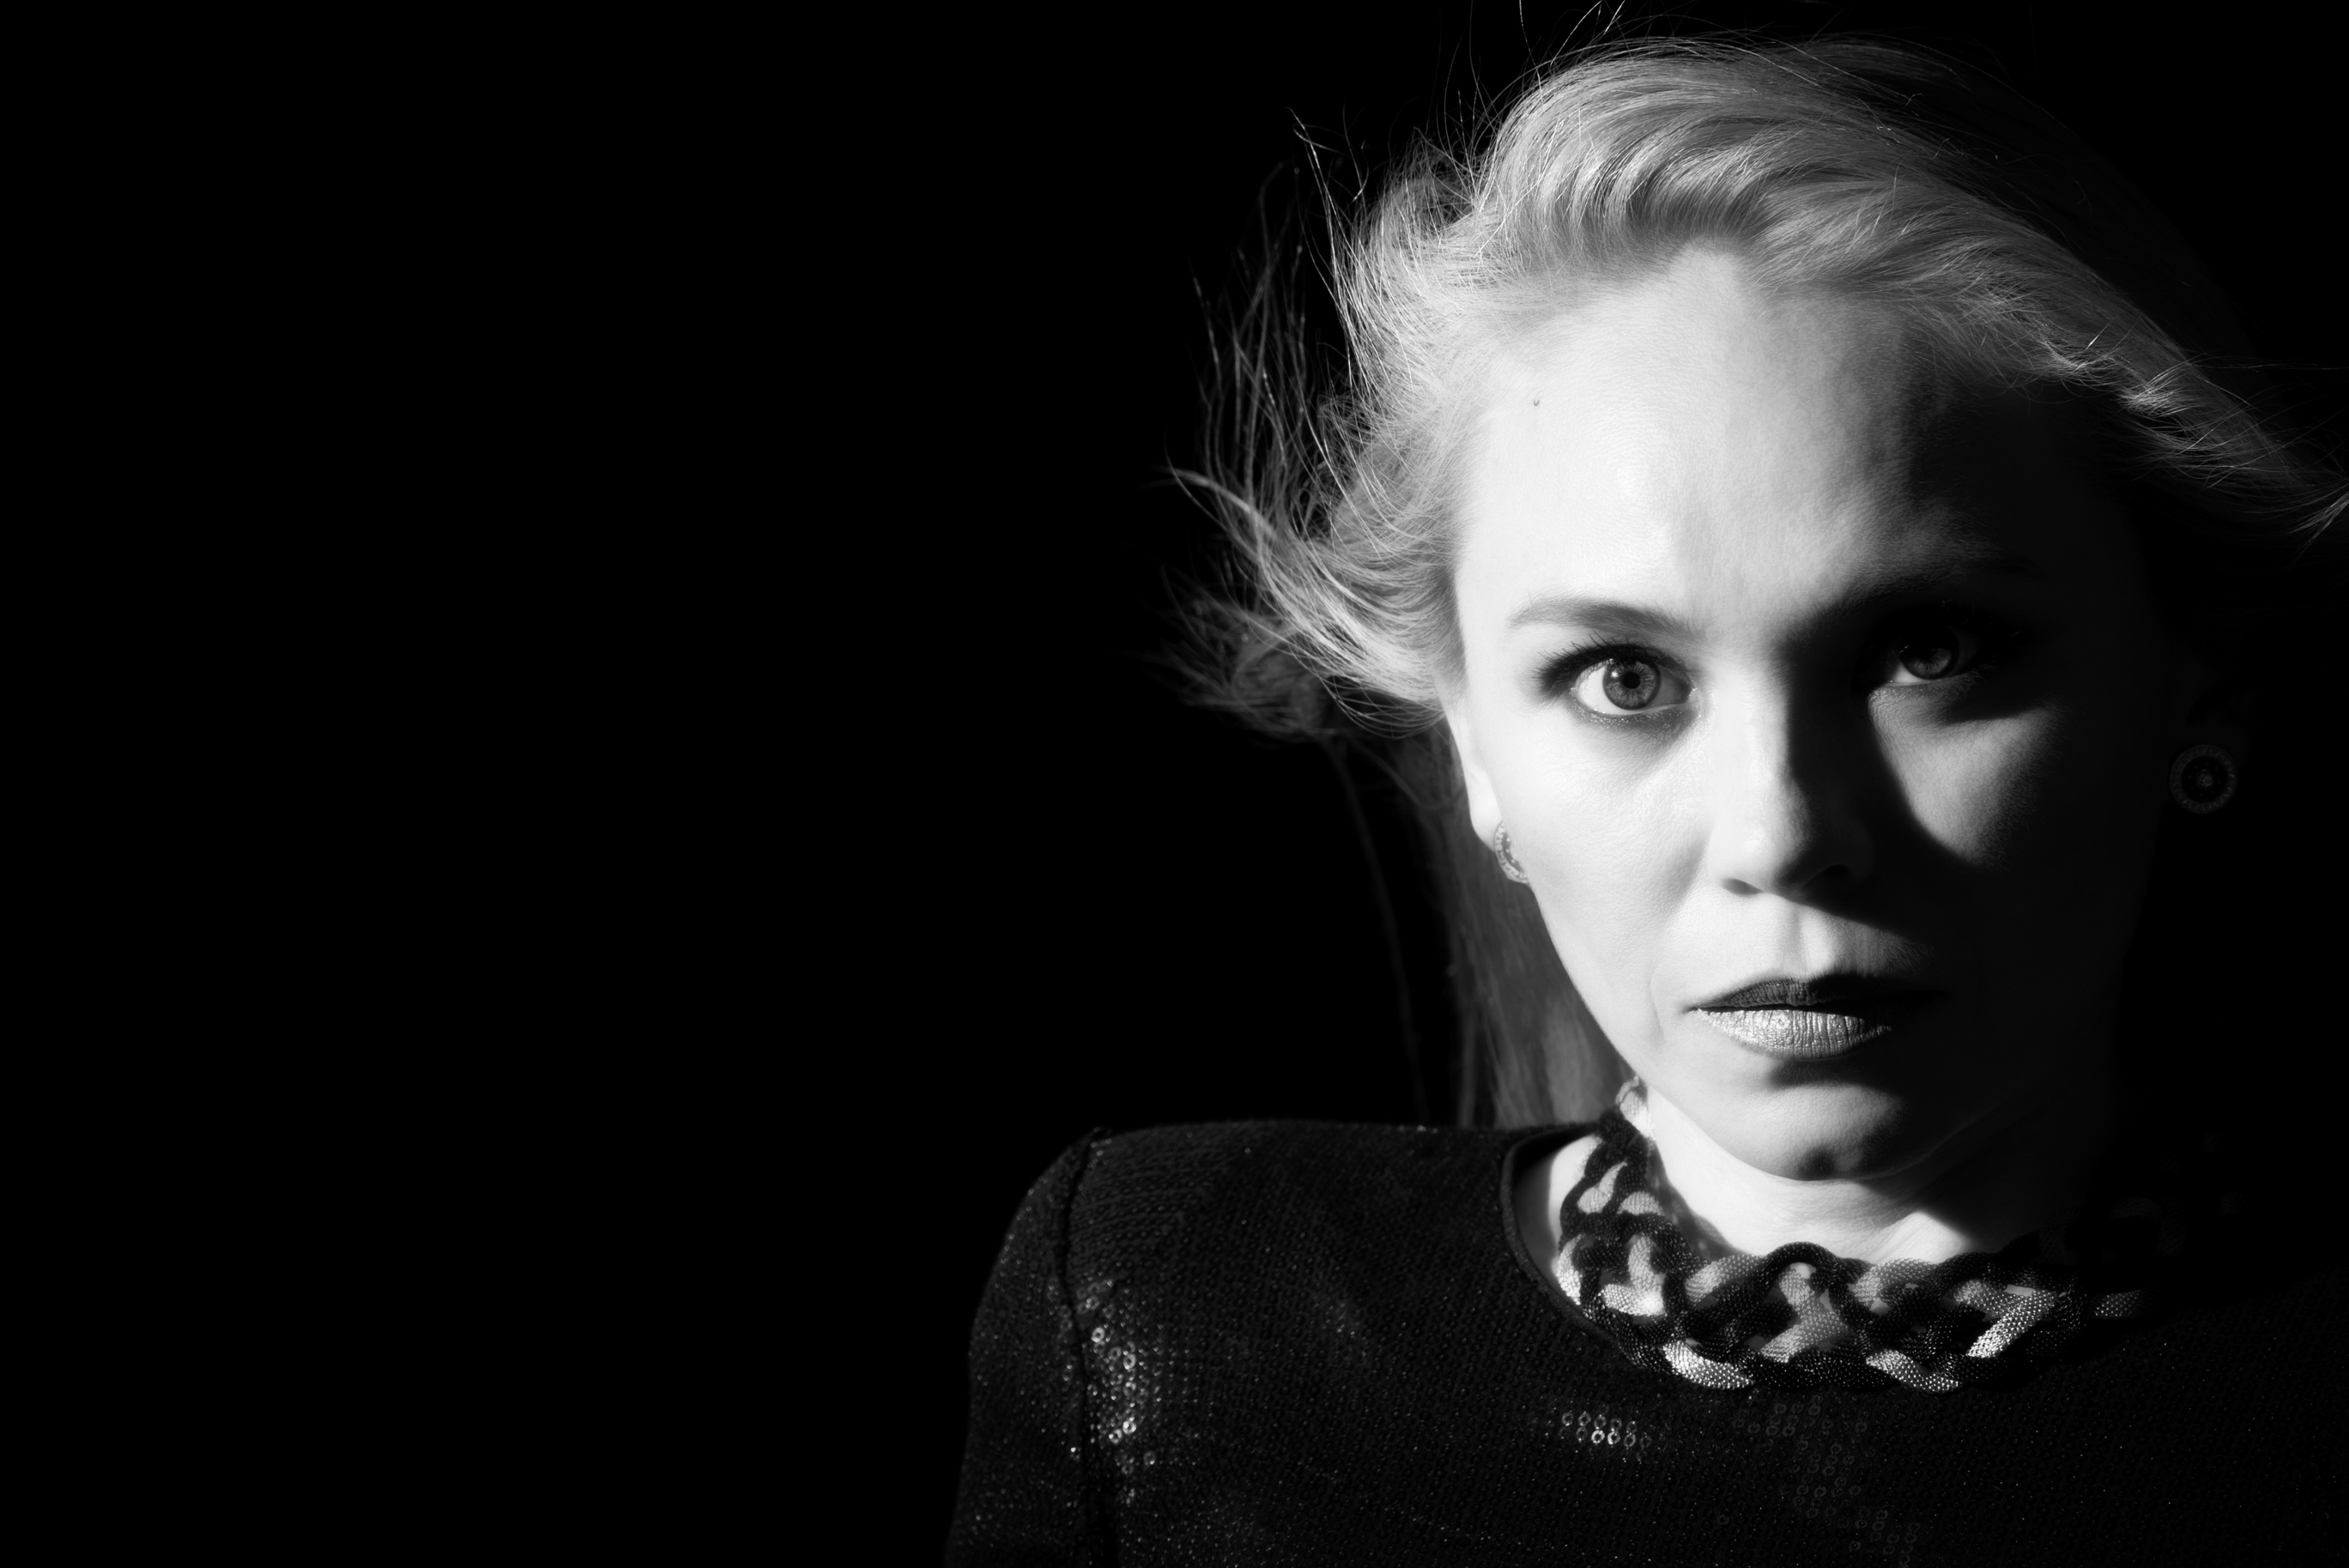
person, black and white, girl, photography, portrait, model, human, darkness, fashion, black, monochrome, smile, face, women, photograph, beauty, sexy, bella, photo shoot, hair style, monochrome photography, portrait photography, film noir, computer wallpaper, goth subculture, flash photography, charisma